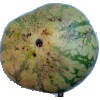
Label: watermelon